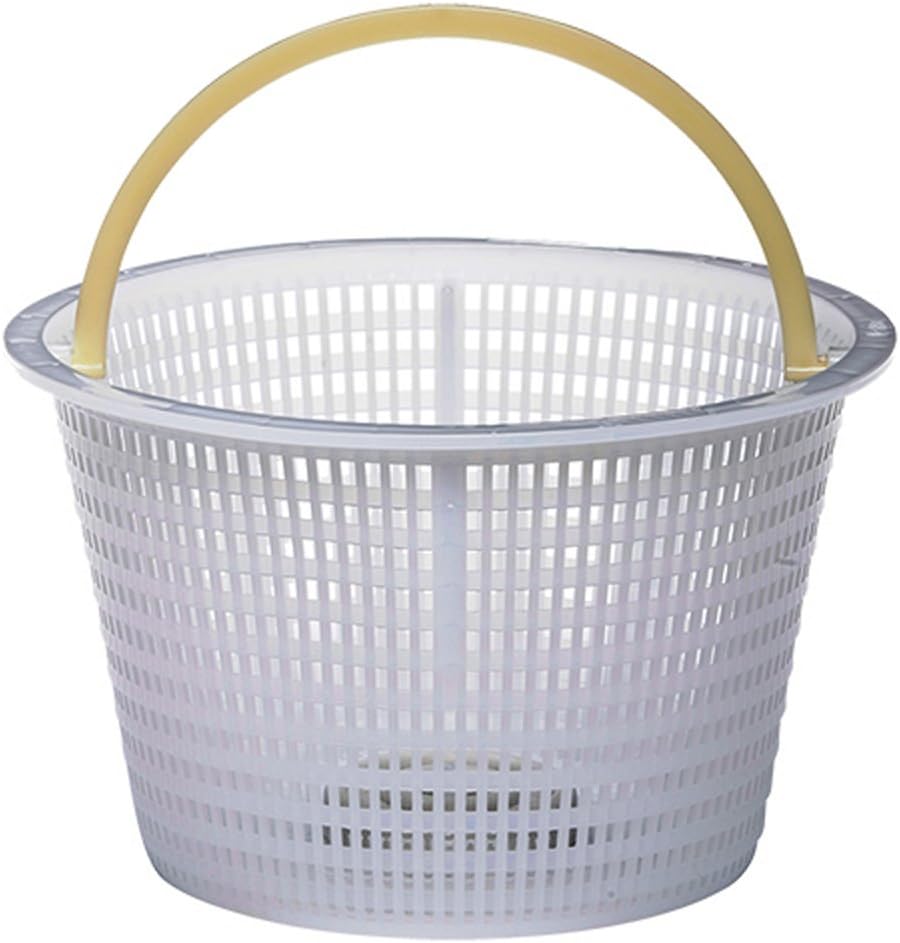
Aladdin Swimming Pool Replacement Skimmer Basket for Hayward SP1070E B-9 B9 (Full Size)
Category: Amazon Home
Aladdin B-9 Replacement Basket - Hayward SP1070E/Skim Master/ Swimquip U-3/ Strainer 08650-0007/ Swimrite 70-828-915 (Plastic) 8 5/16" Top W, 5 3/4" Bottom W, 5 3/16" L
Features: Handle basket replacement | Fits Pentair Bermuda gunite and vinyl liner skimmers | International products have separate terms, are sold from abroad and may differ from local products, including fit, age ratings, and language of product, labeling or instructions